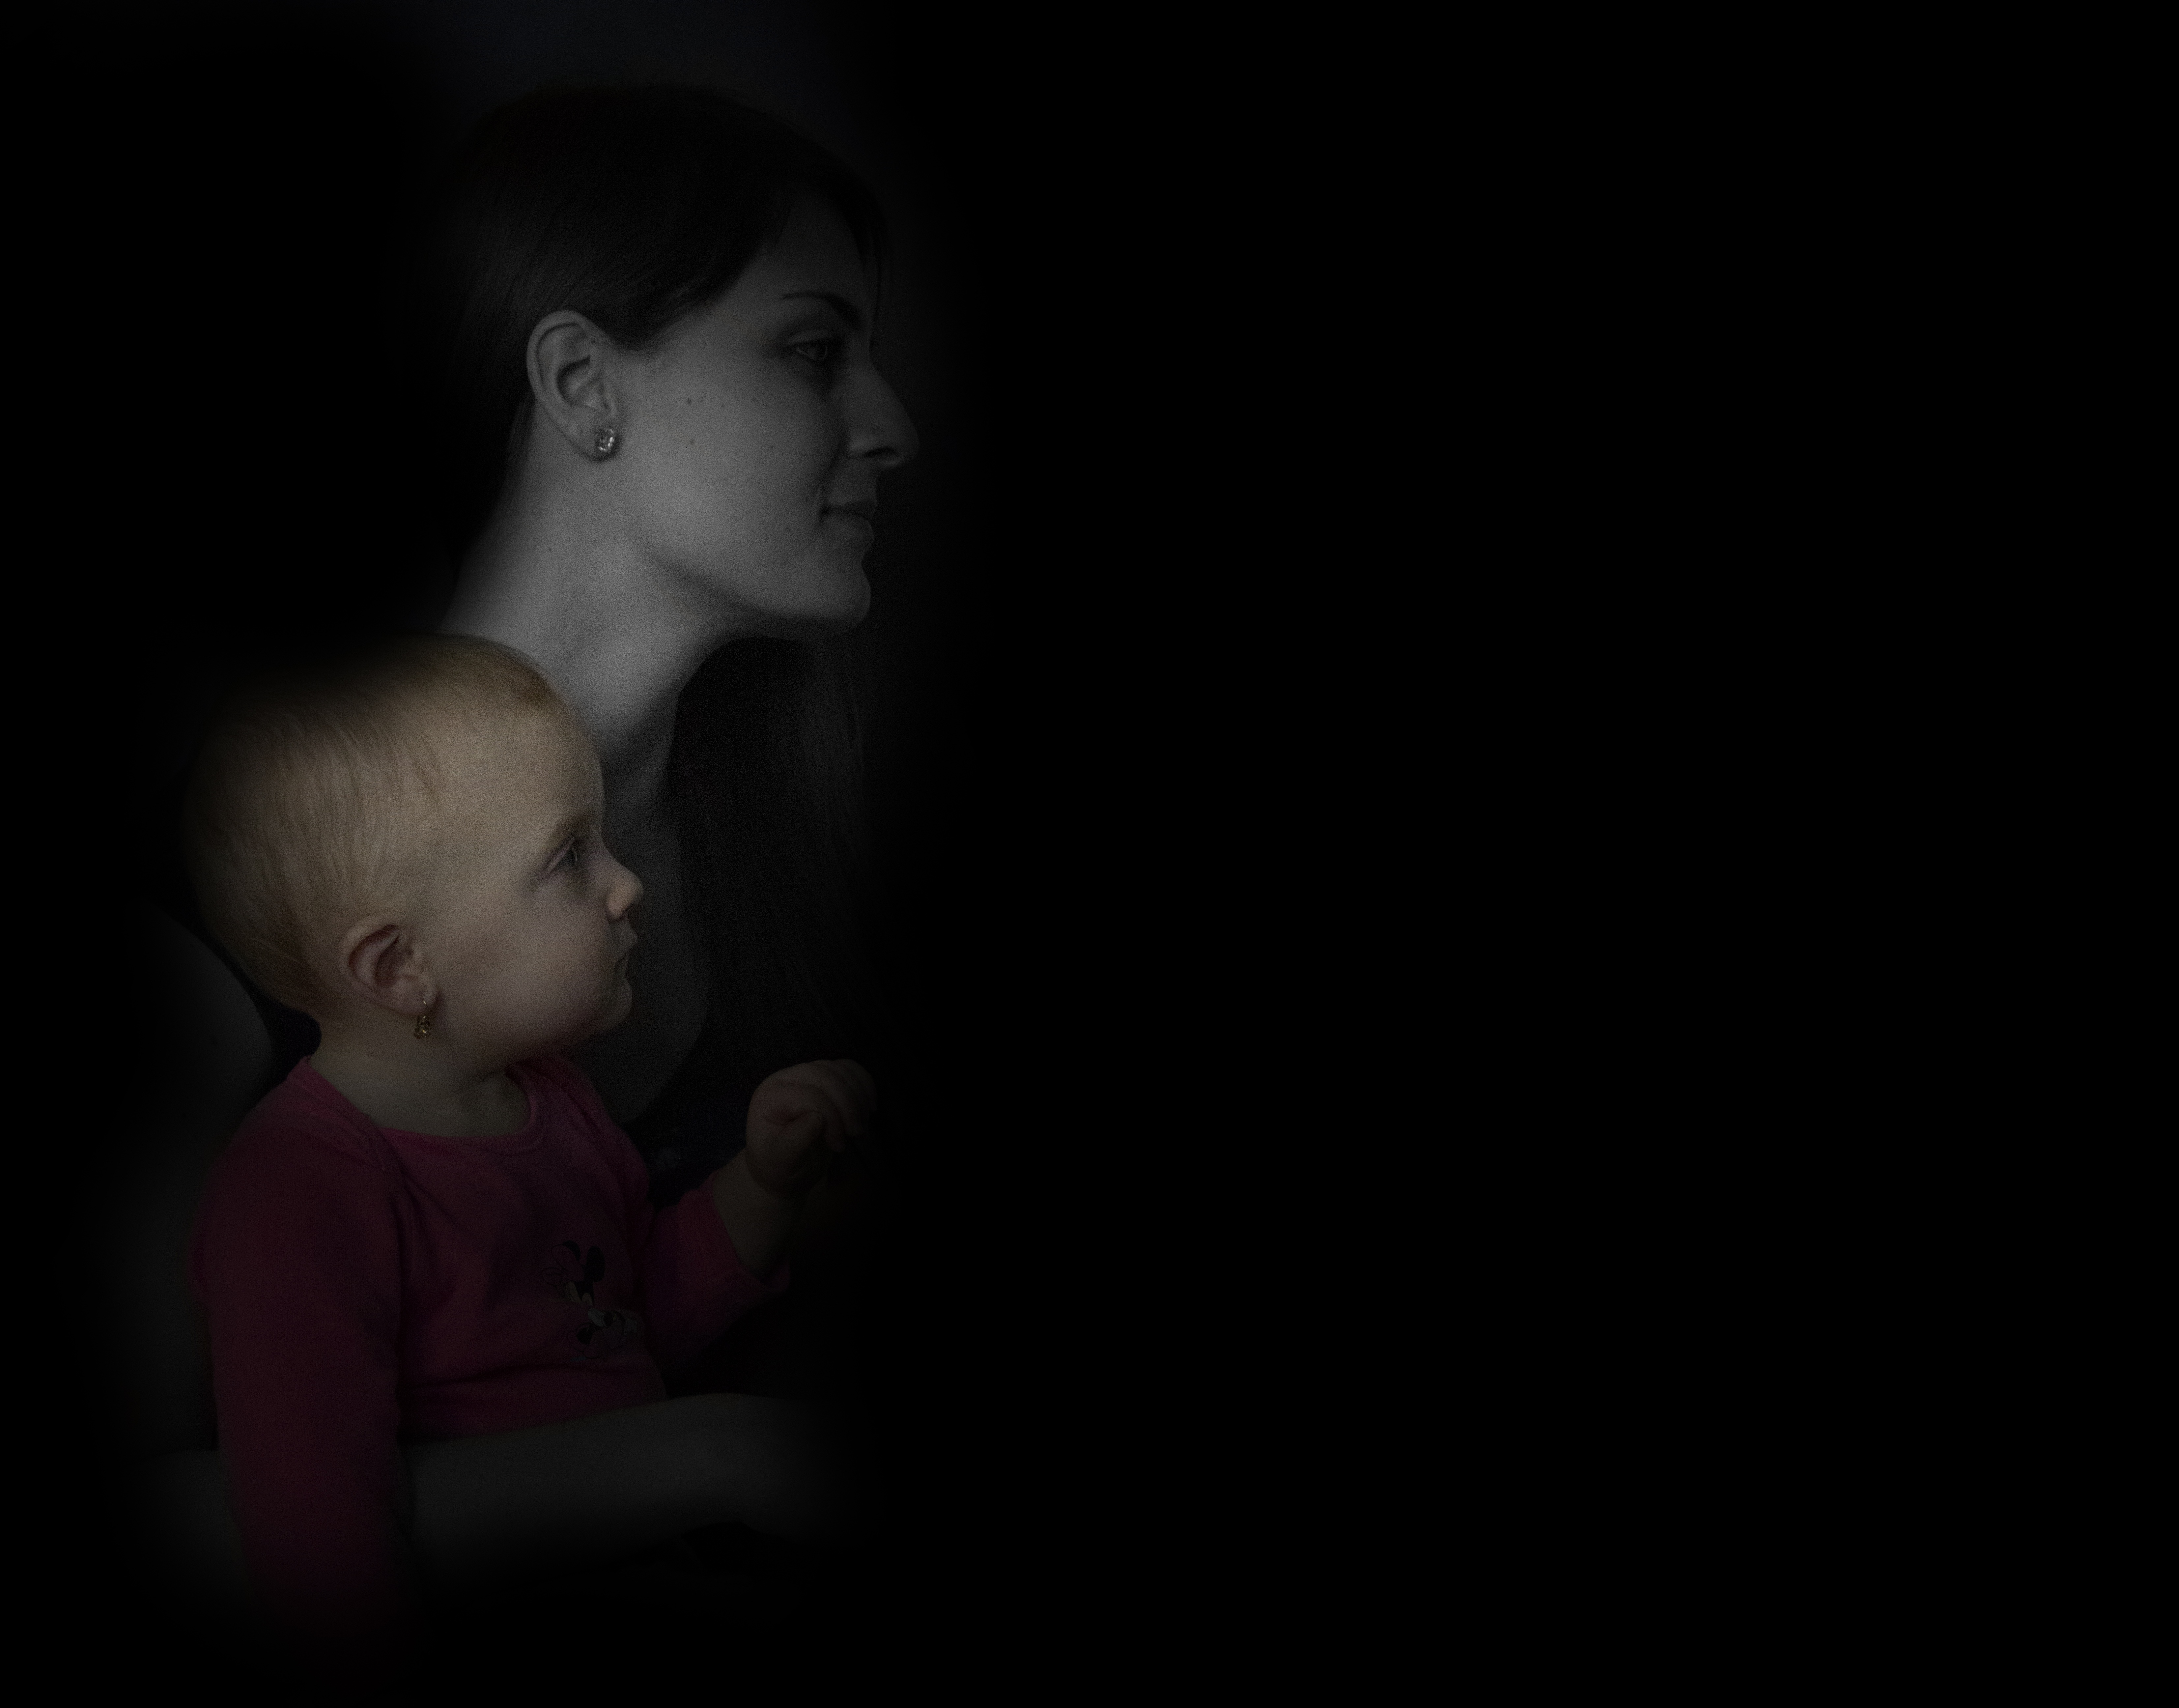
black and white, people, girl, woman, white, photography, cute, love, portrait, young, child, darkness, playing, childhood, smiling, parent, maternity, caucasian, cheerful, family, mother, happy, happiness, infant, beautiful, mum, pleasure, emotion, interaction, take care, monochrome photography, portrait photography, the female, human positions